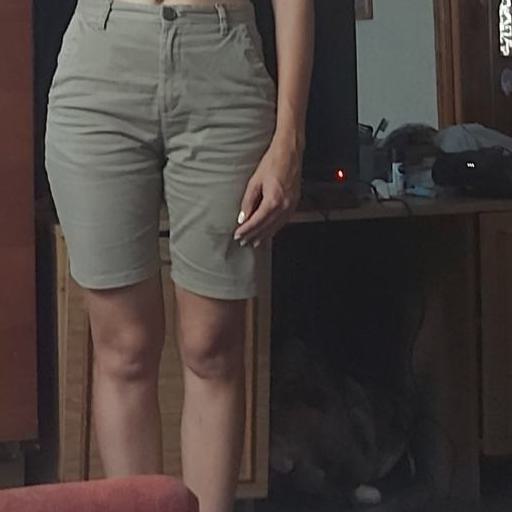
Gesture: no_gesture